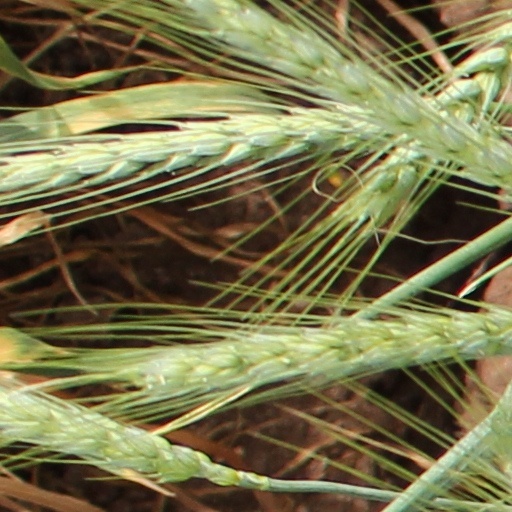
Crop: wheat